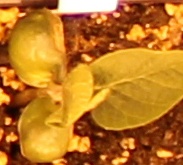
Label: Soybean